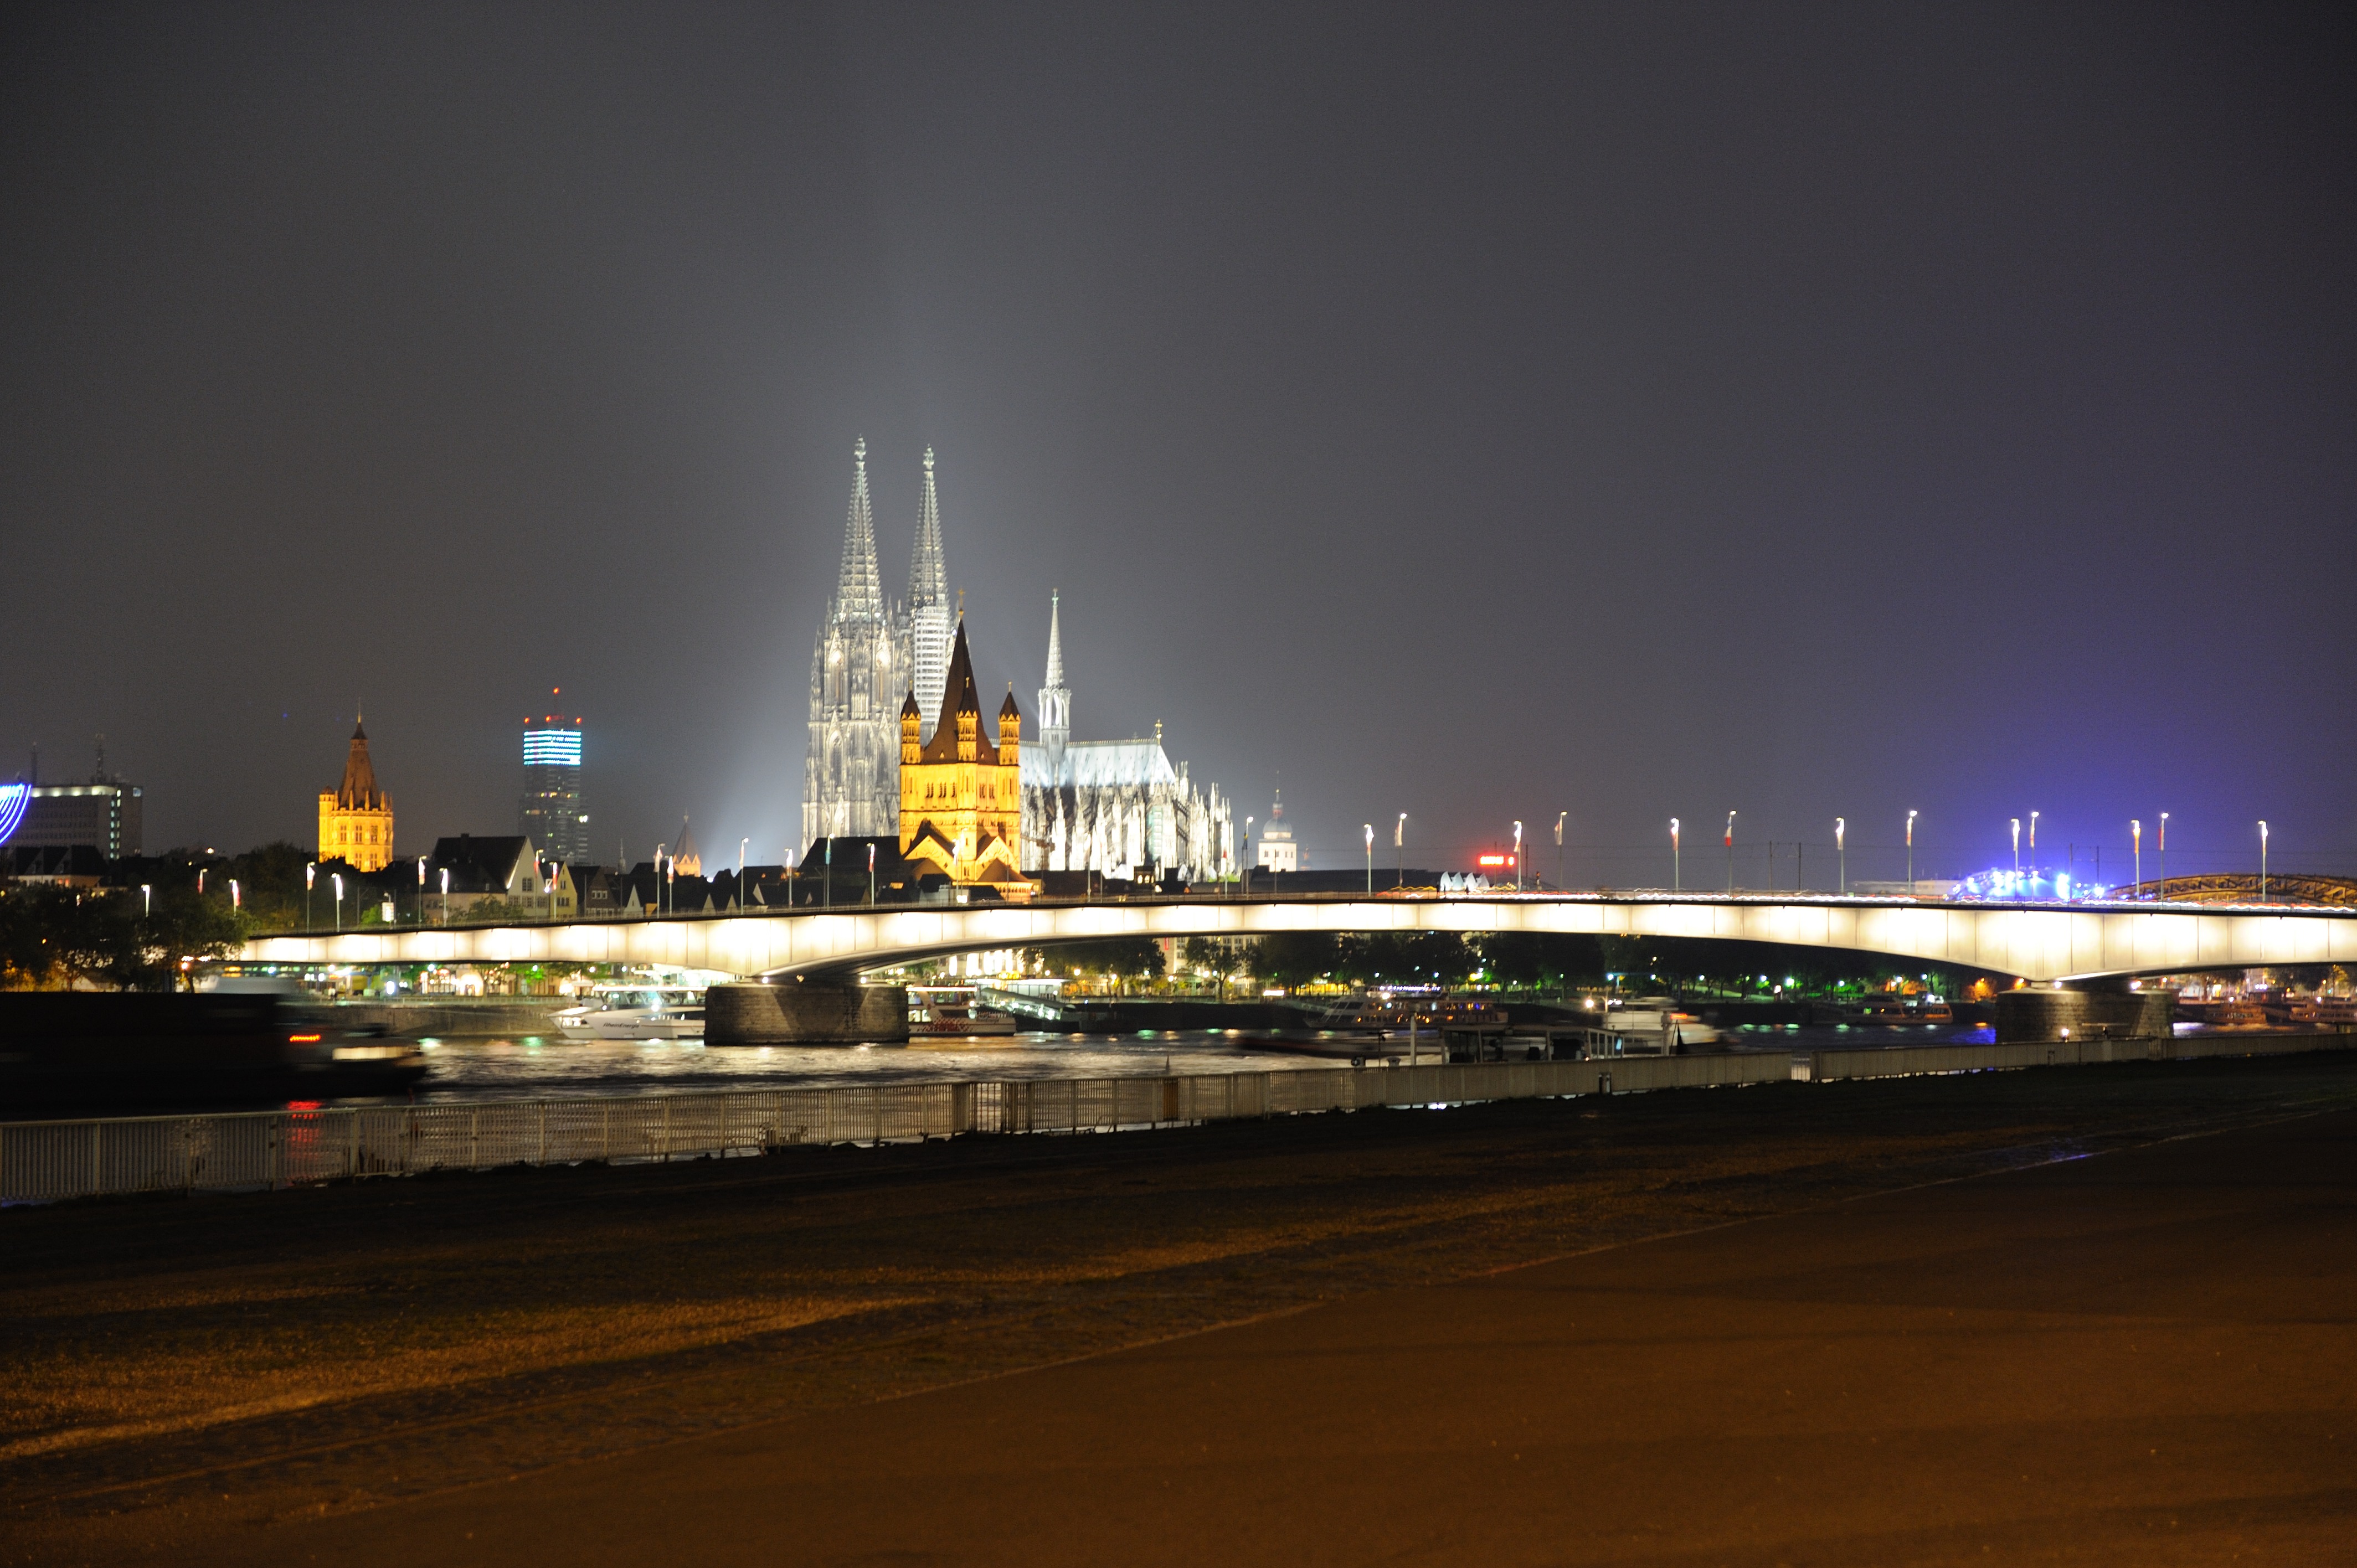
water, architecture, bridge, skyline, night, building, city, skyscraper, river, cityscape, dusk, europe, evening, reflection, vehicle, tower, religion, landmark, church, stadium, reflections, germany, cologne, dome, rhine, night scene, atmosphere of earth, koelner dom